Linda Le

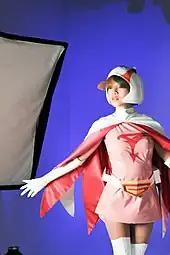
Linda Le posing as Jun from "Gatchaman" in 2013

Her early fame came after some of her cosplays were featured in the showcase book "Otacool 2" by Japanese toy and collectible company Kotobukiya. Le then collaborated with "Street Fighter" artist Long Vo to create artwork and a comic for Udon Entertainment's book "VENT", as well as with Sideshow Collectibles' sculptor Tim Miller, theCHIVE, Gibson Guitar Corporation, KusoVinyl, Myx TV, Manga Entertainment UK and Bang Zoom! Entertainment, Jessica Chobot, and other artists and companies in the USA and Japan. Le is a part of costume and armor prop-making group Team Mantium Designs, later renamed Mantium Industries, and a video gamer sponsored by Mad Catz. Le has been writing a column for YouBentMyWookie and in 2012 she joined Nerdist Industries to produce "Just Cos", an Internet show about the world of cosplay, co-hosted by Chloe Dykstra. Le was a member of Kat Gunn's professional gaming and cosplay team, Less Than 3 (LT3), which was also sponsored by Mad Catz. "FHM" Singapore featured her in the December 2013 issue, including on the cover.